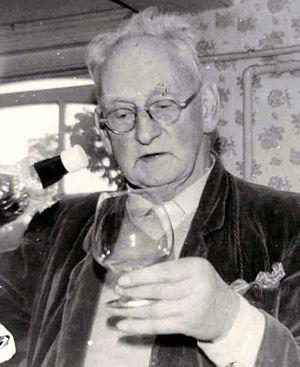
Neill fêter son anniversaire. 日本語: Neill Italiano: Neill Português: Neill Svenska: Neill